Elastic recoil detection

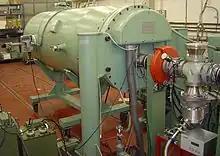
Van de Graaff generator coupled with a particle accelerator

Particle accelerators, such as a magnetron or cyclotron, implement electromagnetic fields to achieve acceleration of elements. Atoms must be electrically charged (ionized) before they can be accelerated. Ionization involves the removal of electrons from the target atoms. A magnetron can be used to produce hydrogen ions. Van de Graaff generators have also been integrated with particle accelerators for light ion beam generation.